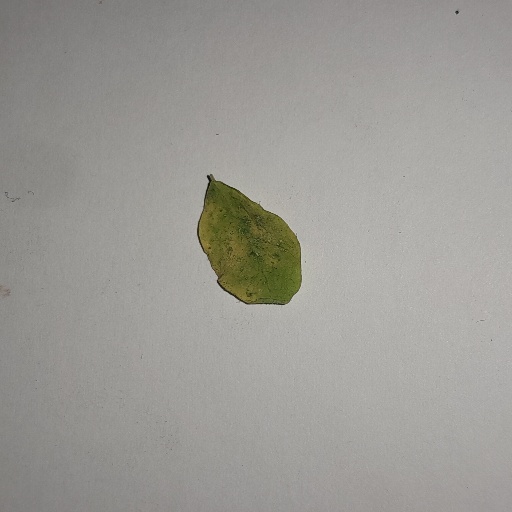
Species: Sojina
Leaf condition: Yellow Leaf